CaptainSparklez

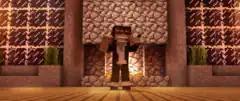
A still frame from Maron's Minecraft animated music video "Revenge". It shows his in-game avatar singing and dancing to the song.

Maron is especially known for the "Minecraft"-themed songs he produced and uploaded to his channel. "The Wall Street Journal" dubbed him "the godfather of Minecraft song parodies" because of his status in the fandom. In the early 2010s, his animated music videos made up the most viewed "Minecraft" videos on YouTube, and the most viewed videos on his channel. While many of the songs were "Minecraft"-themed parodies of popular songs at the time, his team has also created original music. The animation is spearheaded by the pseudonymous Bootstrap Buckaroo, and the vocals by Igor Gordienko, who creates video game-based songs online as TryHardNinja. His songs are high-tempo synth and electronic music.